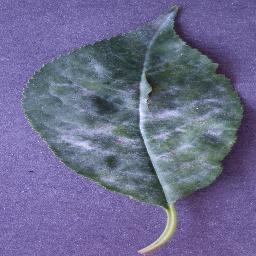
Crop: cherry
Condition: (including_sour)_powdery_mildew